Whitey Bulger

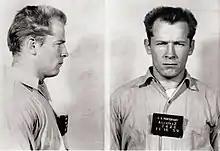
Bulger's mugshot at Alcatraz (1959; age 30)

In 1956, Bulger served his first term in federal prison at Atlanta Penitentiary for armed robbery and truck hijacking. He later told mobster Kevin Weeks that while there, he was used as a human subject in the CIA-sponsored MK-ULTRA program. Bulger later complained that the inmates had been "recruited by deception" and were told they were helping to find "a cure for schizophrenia", when in fact they were being used to research mind control. Evidence of the experiments were later confirmed when CIA documentation emerged.